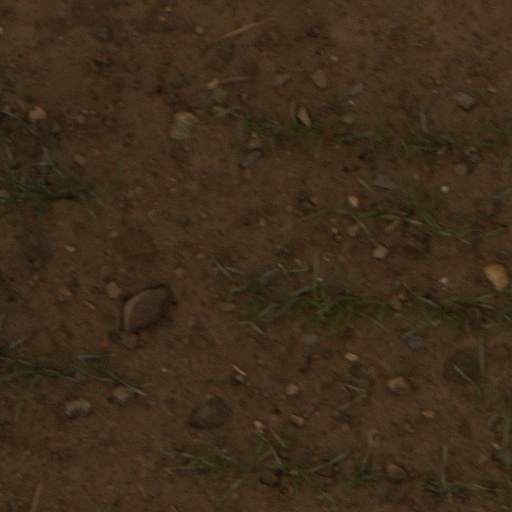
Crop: wheat